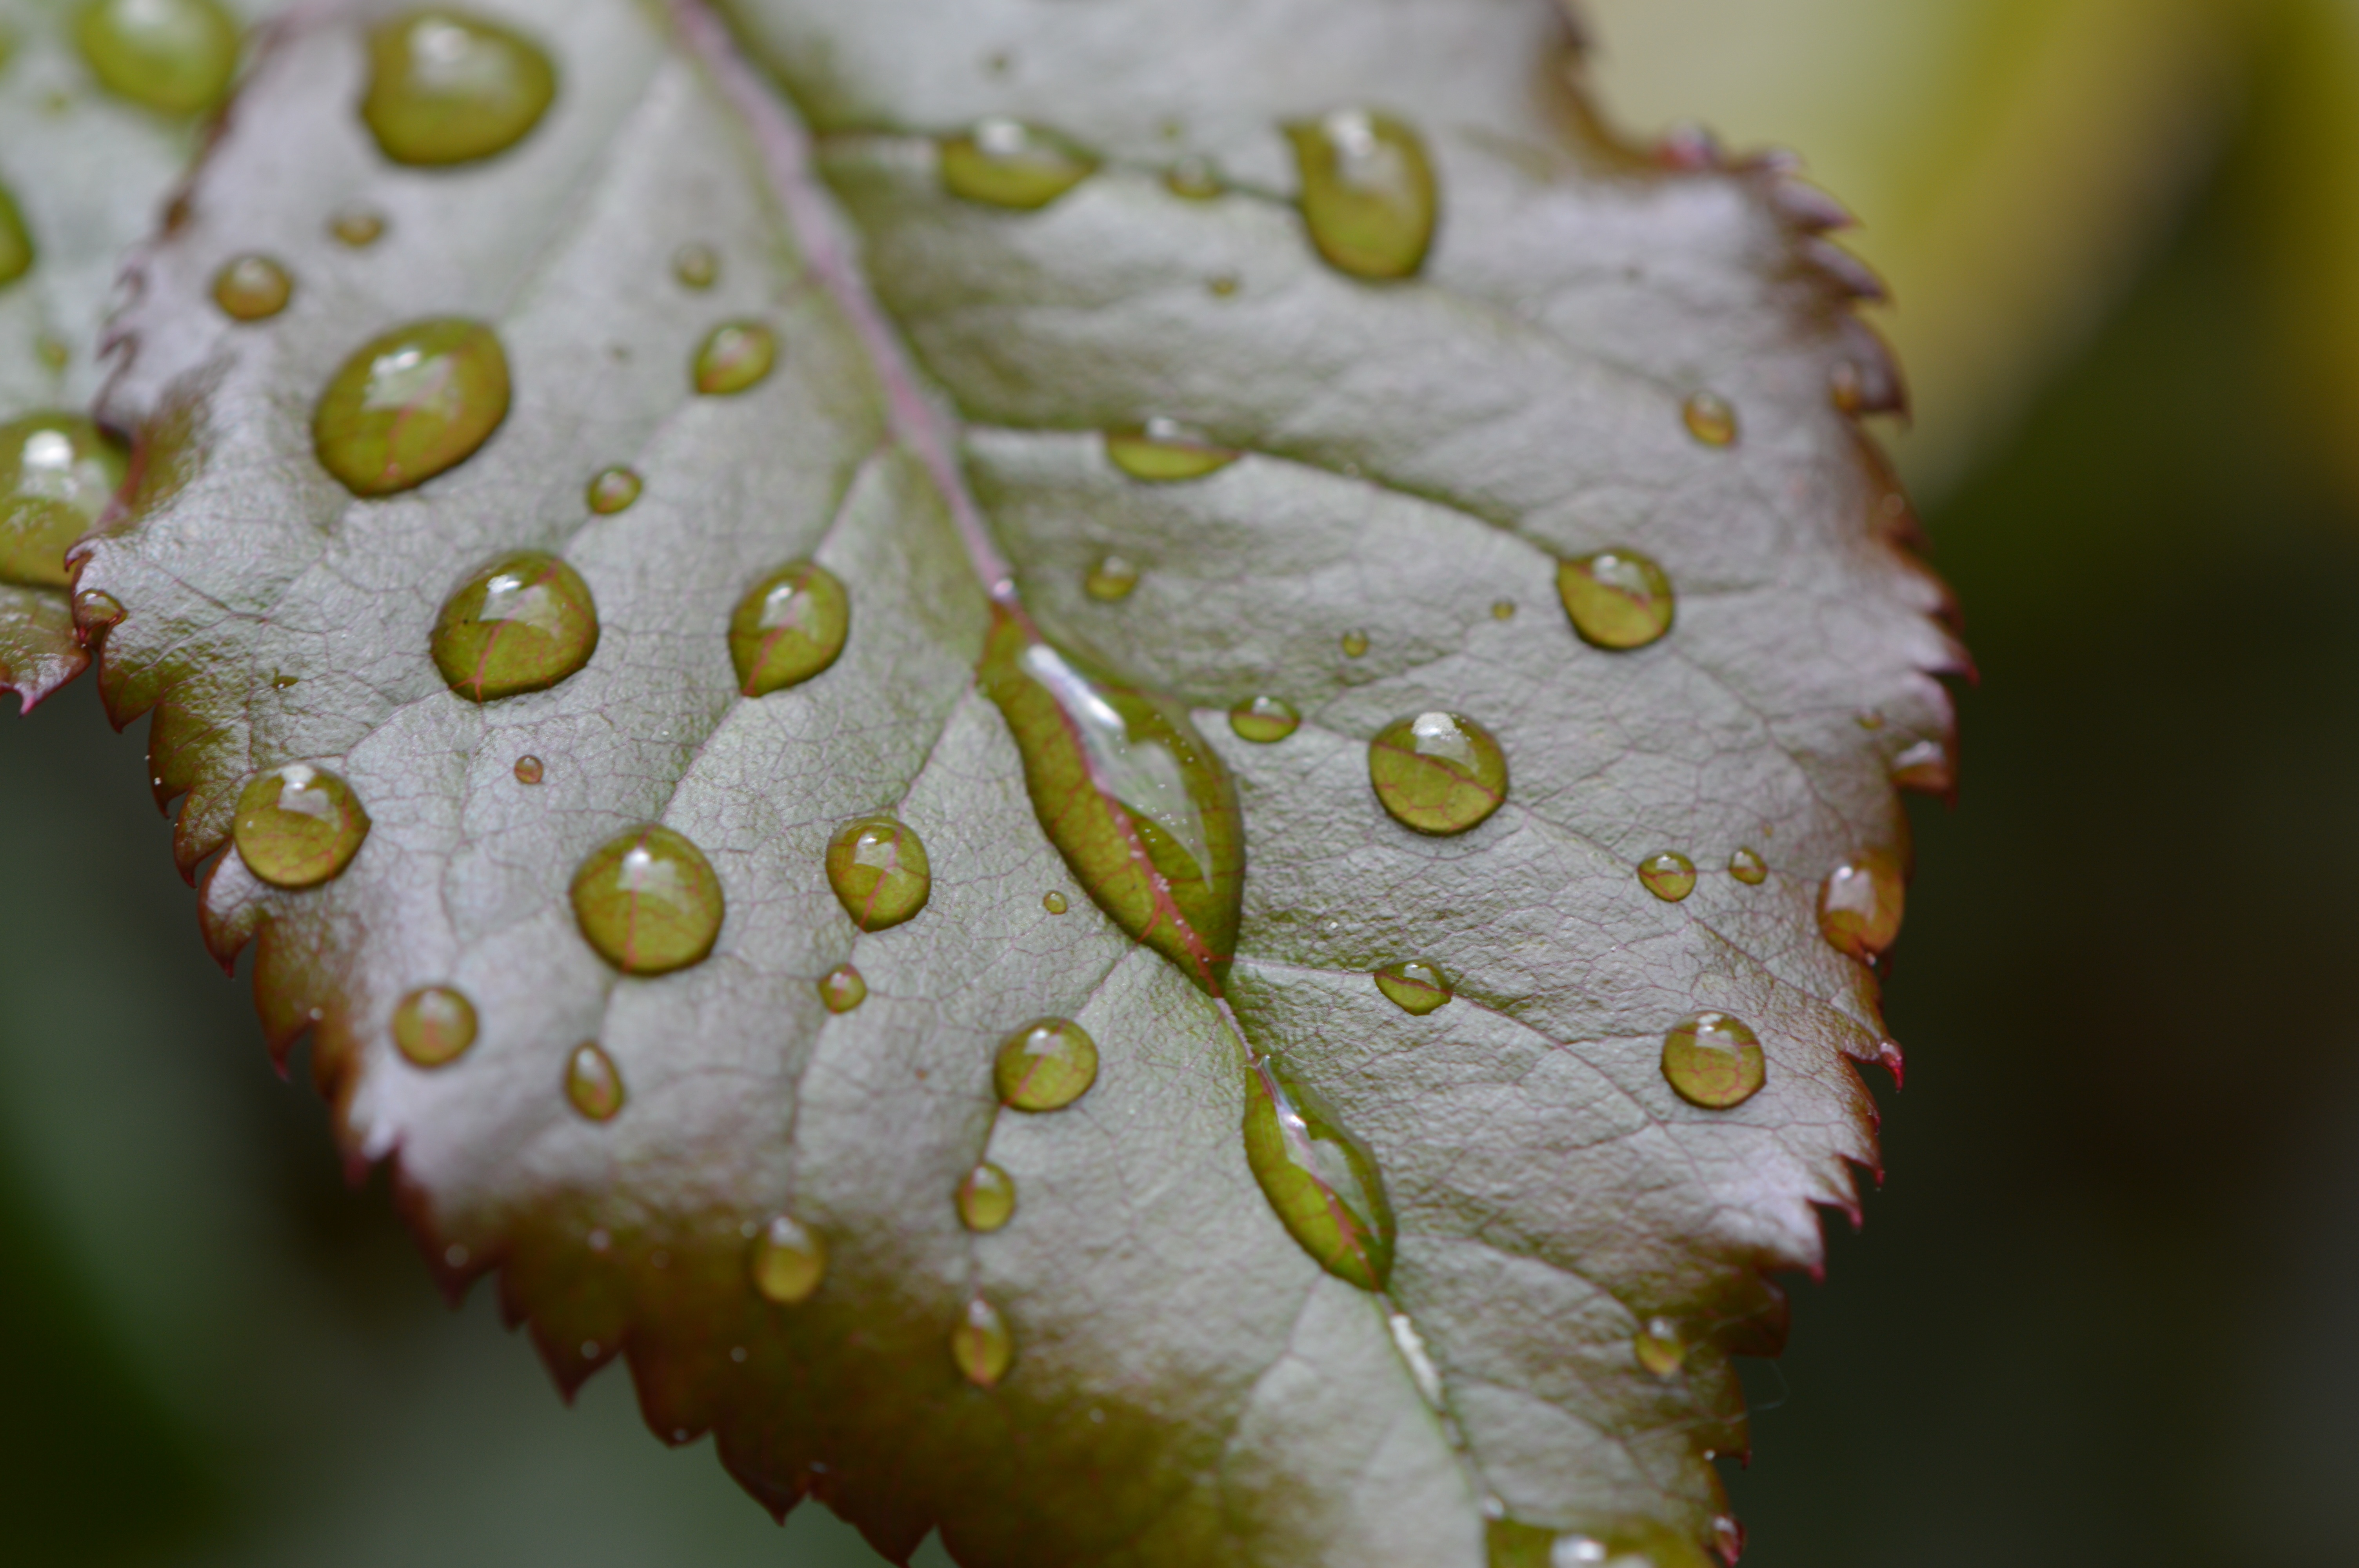
tree, water, nature, branch, dew, plant, photography, rain, leaf, flower, petal, raindrop, wet, green, insect, macro, autumn, botany, yellow, close, flora, fauna, drip, invertebrate, close up, drop of water, macro photography, beaded, rosenblatt, plant stem